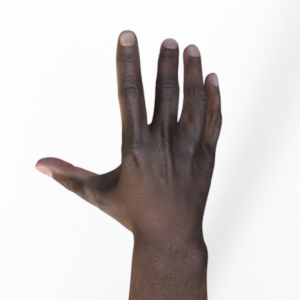
Label: paper